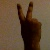
The image shows a hand gesture representing the number 2 in Indian Sign Language.